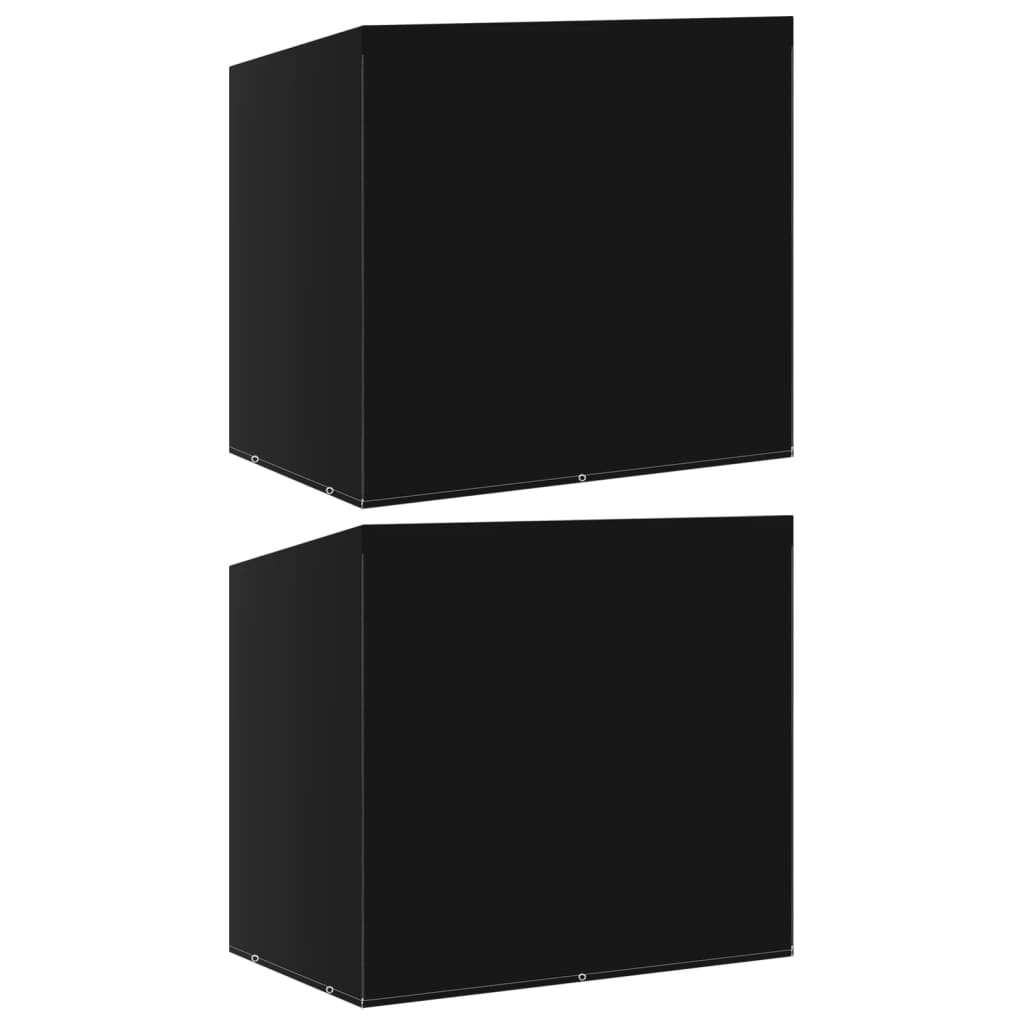
Hollywoodschaukel-Abdeckungen 2 Stk. 6 Ösen 185x117x170 cm
Diese strapazierfähigen Hollywoodschaukel-Schutzhüllen eignen sich ideal, um deine Schaukelbank oder Gartenmöbel das ganze Jahr über vor Verschmutzungen, Wind, Regen und UV-Strahlung zu schützen. Die Abdeckung besteht aus strapazierfähigem Polyethylen, das wasserfest, UV-beständig, reißfest und somit für den täglichen Gebrauch geeignet ist. Jede Abdeckplane verfügt über 6 Aluminium-Ösen und ein Befestigungsseil und lässt sich daher fest an Gartenmöbeln befestigen. Die Vorderseite kann geöffnet und aufgerollt und mit Seilen befestigt werden. Die 2 Reißverschlüsse erleichtern das Anbringen und die Befestigung der Abdeckhaube, um das Wegblasen bei starkem Wind zu verhindern. Hinweis: Dieses Produkt ist nicht 100 % wasserdicht. Wir empfehlen daher, es mit einem Imprägnierspray zu behandeln. Farbe: Schwarz Material: Aluminium, PE (Polyethylen) Abmessungen: 185 x 117 x 170/150 mm (L x B x H) Gewebedichte: 80 g/m² 6 Ösen mit Befestigungsseil Mit 2 Reißverschlüssen Die vordere Abdeckung kann aufgerollt und mit Seilen befestigt werden Mit Doppelnaht Wasserfest und UV-beständig Lieferung enthält: 2 x Abdeckung
Brand: vidaXL
Category: Home & Garden > Lawn & Garden > Outdoor Living > Porch Swing Accessories > Porch Swing Covers